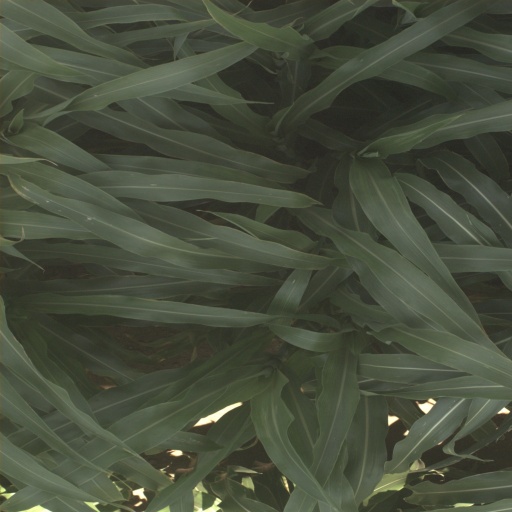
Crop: sorghum